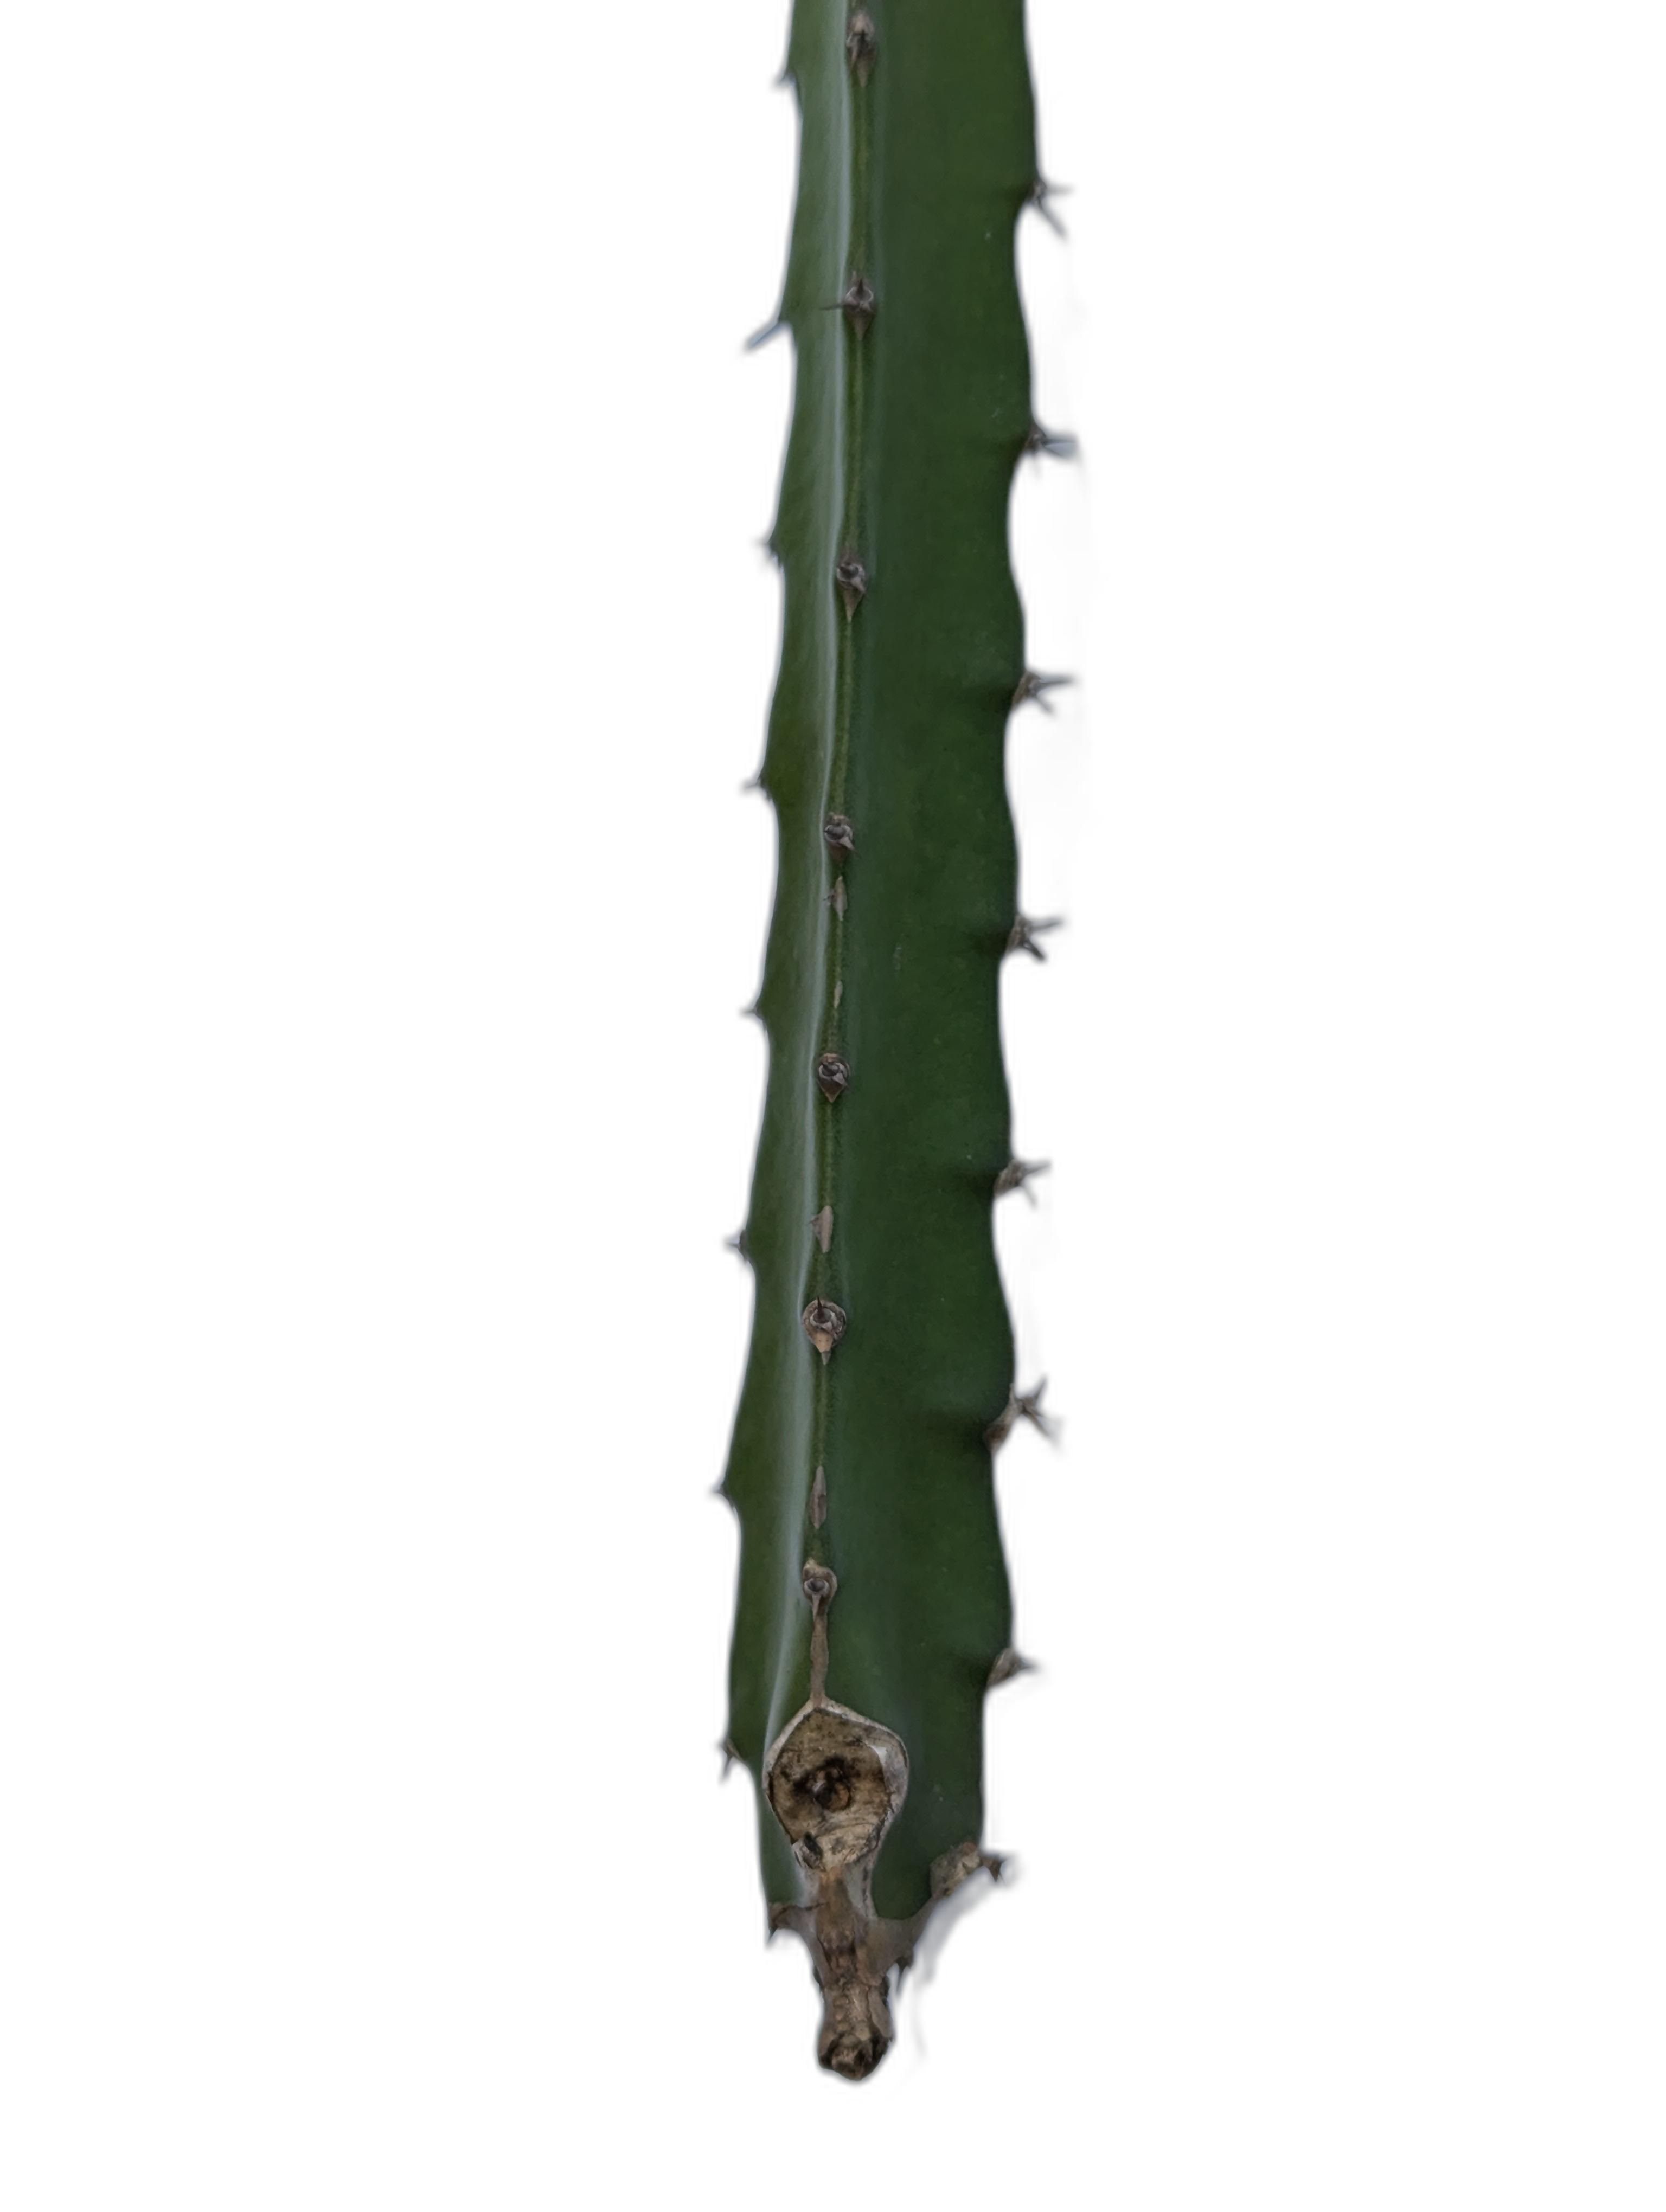
Label: Good leaf